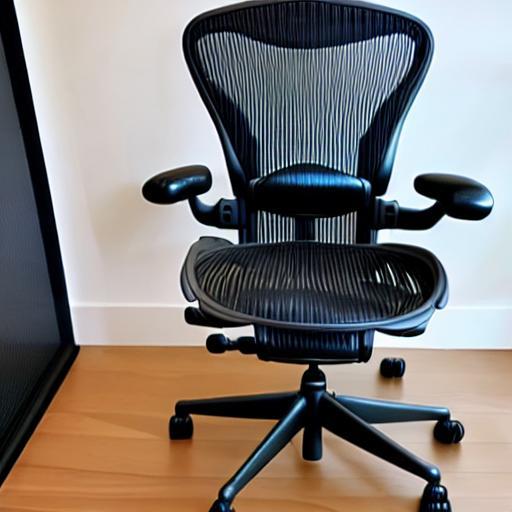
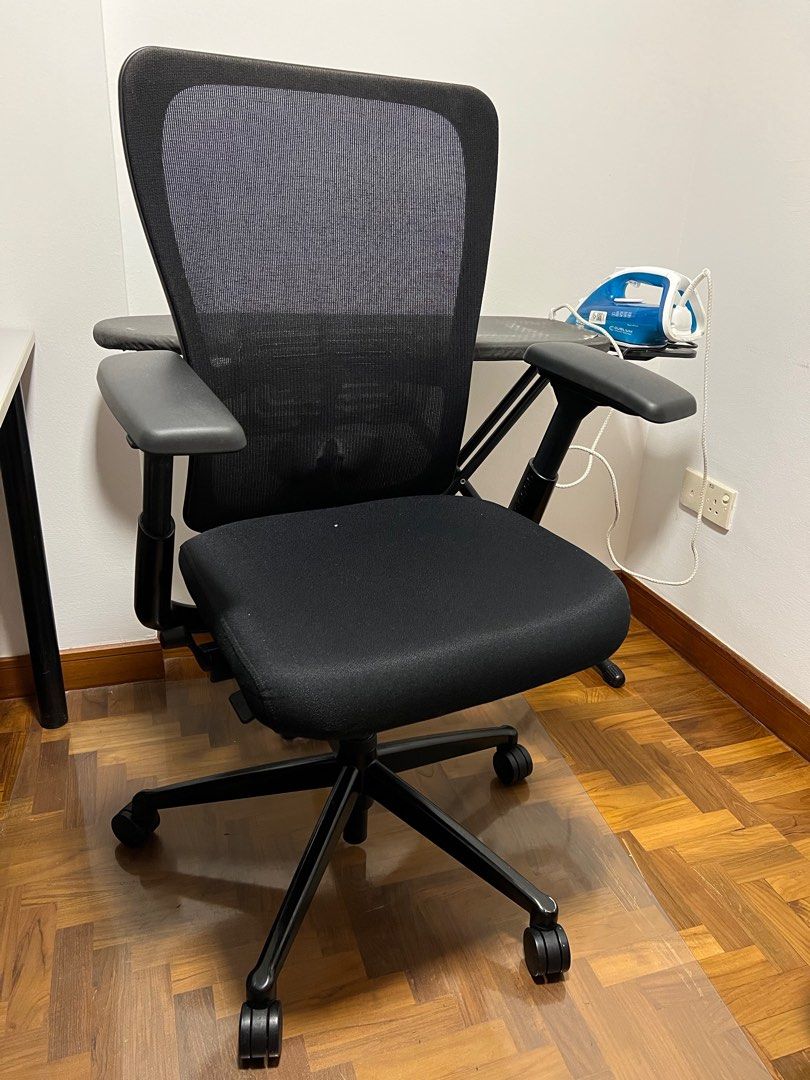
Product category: items_chair
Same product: no